Royal Stoa (Jerusalem)

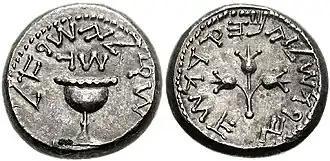
Silver shekel minted during the Great Revolt. The archaizing, paleo-Hebrew inscription reads: "Shekel of Israel" "Year 3" (obverse); "Jerusalem the Holy" (reverse)

This center of commercial activity within sight of the Temple was considered irreverent to many devout Jews. It was also a site of commerce related to the Temple ritual, where sacrificial doves could be bought and coins bearing prohibited images could be exchanged. It is therefore a likely location for Jesus' confrontation with the dove sellers and money changers which is related in of the "Gospel of Matthew". Special coinage was used for sacred contributions and other purposes. The Israel Antiquities Authority's numismatist Donald T. Ariel has proposed that the Royal Stoa as the site for a mint, run by the priesthood. During the Great Revolt against Rome, this may have been the site where silver shekels were produced. The stoa's convenient proximity to the Temple's silver stores and the area's use for other commercial purposes argue for identification of the stoa as the location of minting operations. Other "Revolt" coinage was in base metal, and these may have been struck elsewhere in Jerusalem.